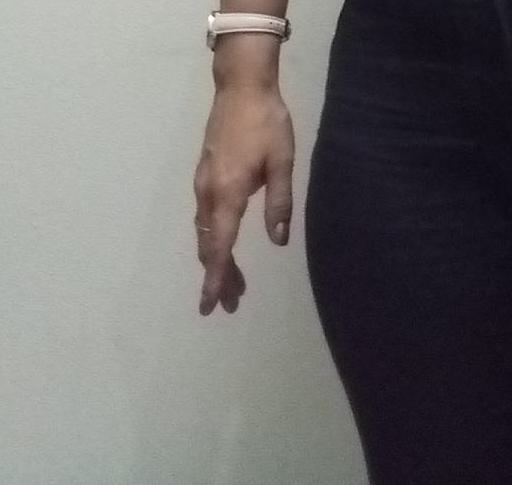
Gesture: no_gesture